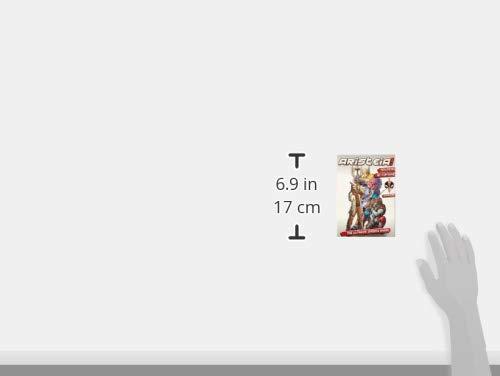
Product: Corvus Belli Aristeia! Soldiers of Fortune
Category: Toys & Games | Games & Accessories | Board Games
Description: Aristeia is the new sports game by Corvus Belli that allows two players to take the role of a competition team manager in the greatest visual show of the Human Sphere.
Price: $32.49
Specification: ProductDimensions:6x2x8inches|ItemWeight:6.4ounces|ShippingWeight:6.4ounces(Viewshippingratesandpolicies)|ASIN:B07BT1W719|Itemmodelnumber:CVBARI19|Manufacturerrecommendedage:12yearsandup